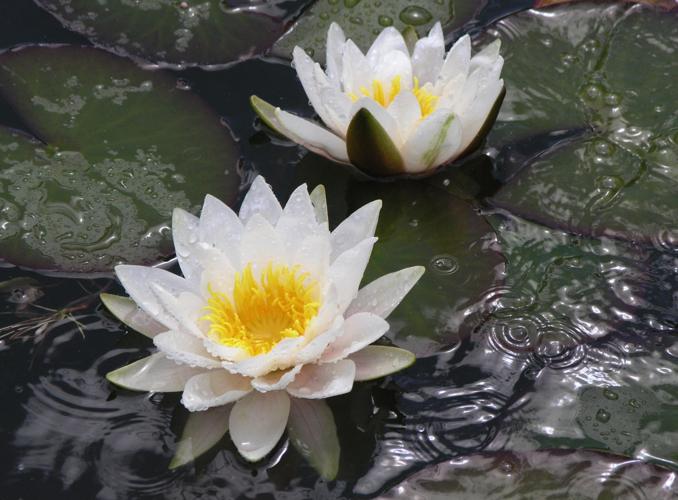
Label: water lily